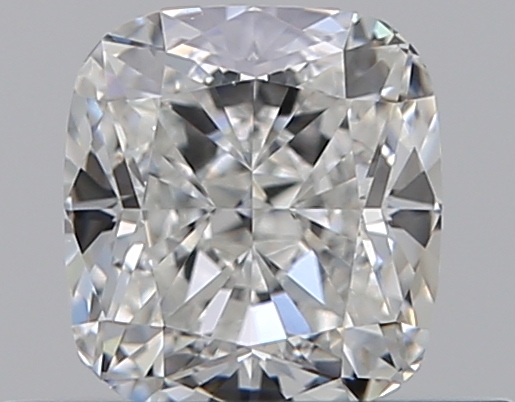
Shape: cushion
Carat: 0.51
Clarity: VS1
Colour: F
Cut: EX
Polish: EX
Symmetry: VG
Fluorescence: N
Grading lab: GIA
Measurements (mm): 4.64 x 4.3 x 2.93